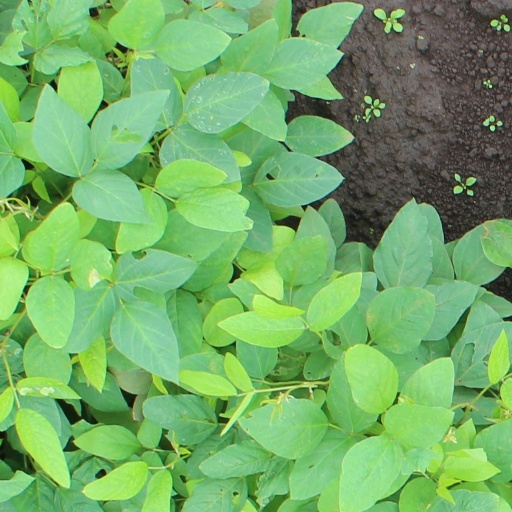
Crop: soybean